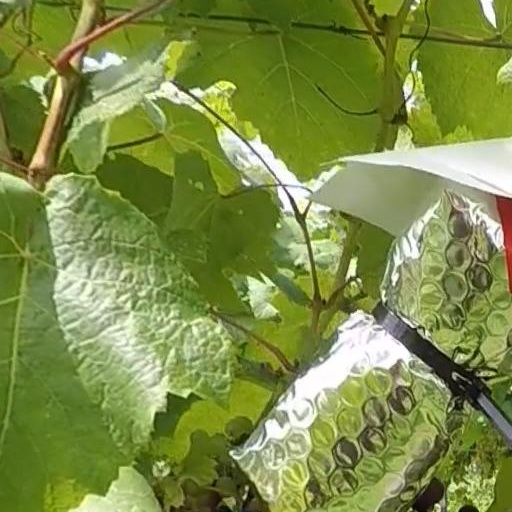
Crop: grape